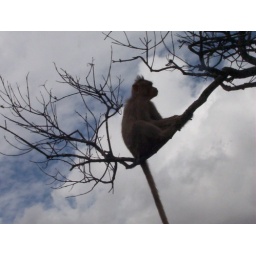
a monkey on a tree at Nandi Hills near Bangalore